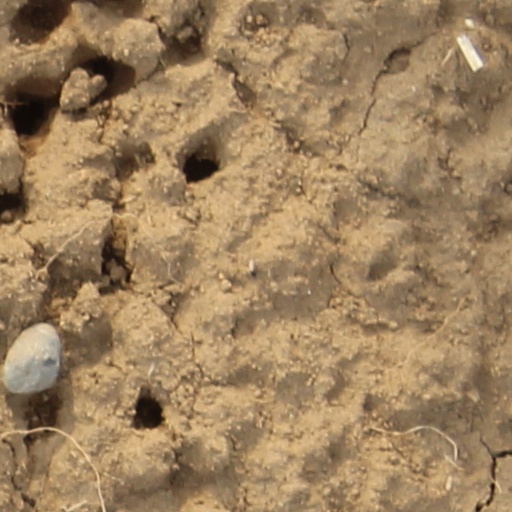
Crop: wheat